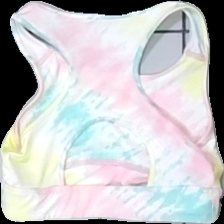
View: back
Type: Training top
Category: Ladies
Brand: Not in the list
Brand text on label: lefties
Colors: Pink, Yellow, Blue, Multicolor
Material: 100% polyester
Pattern: Other
Cut: Regular, Cropped
Size: 140
Season: All
Price range: <50
Recommended usage: Reuse